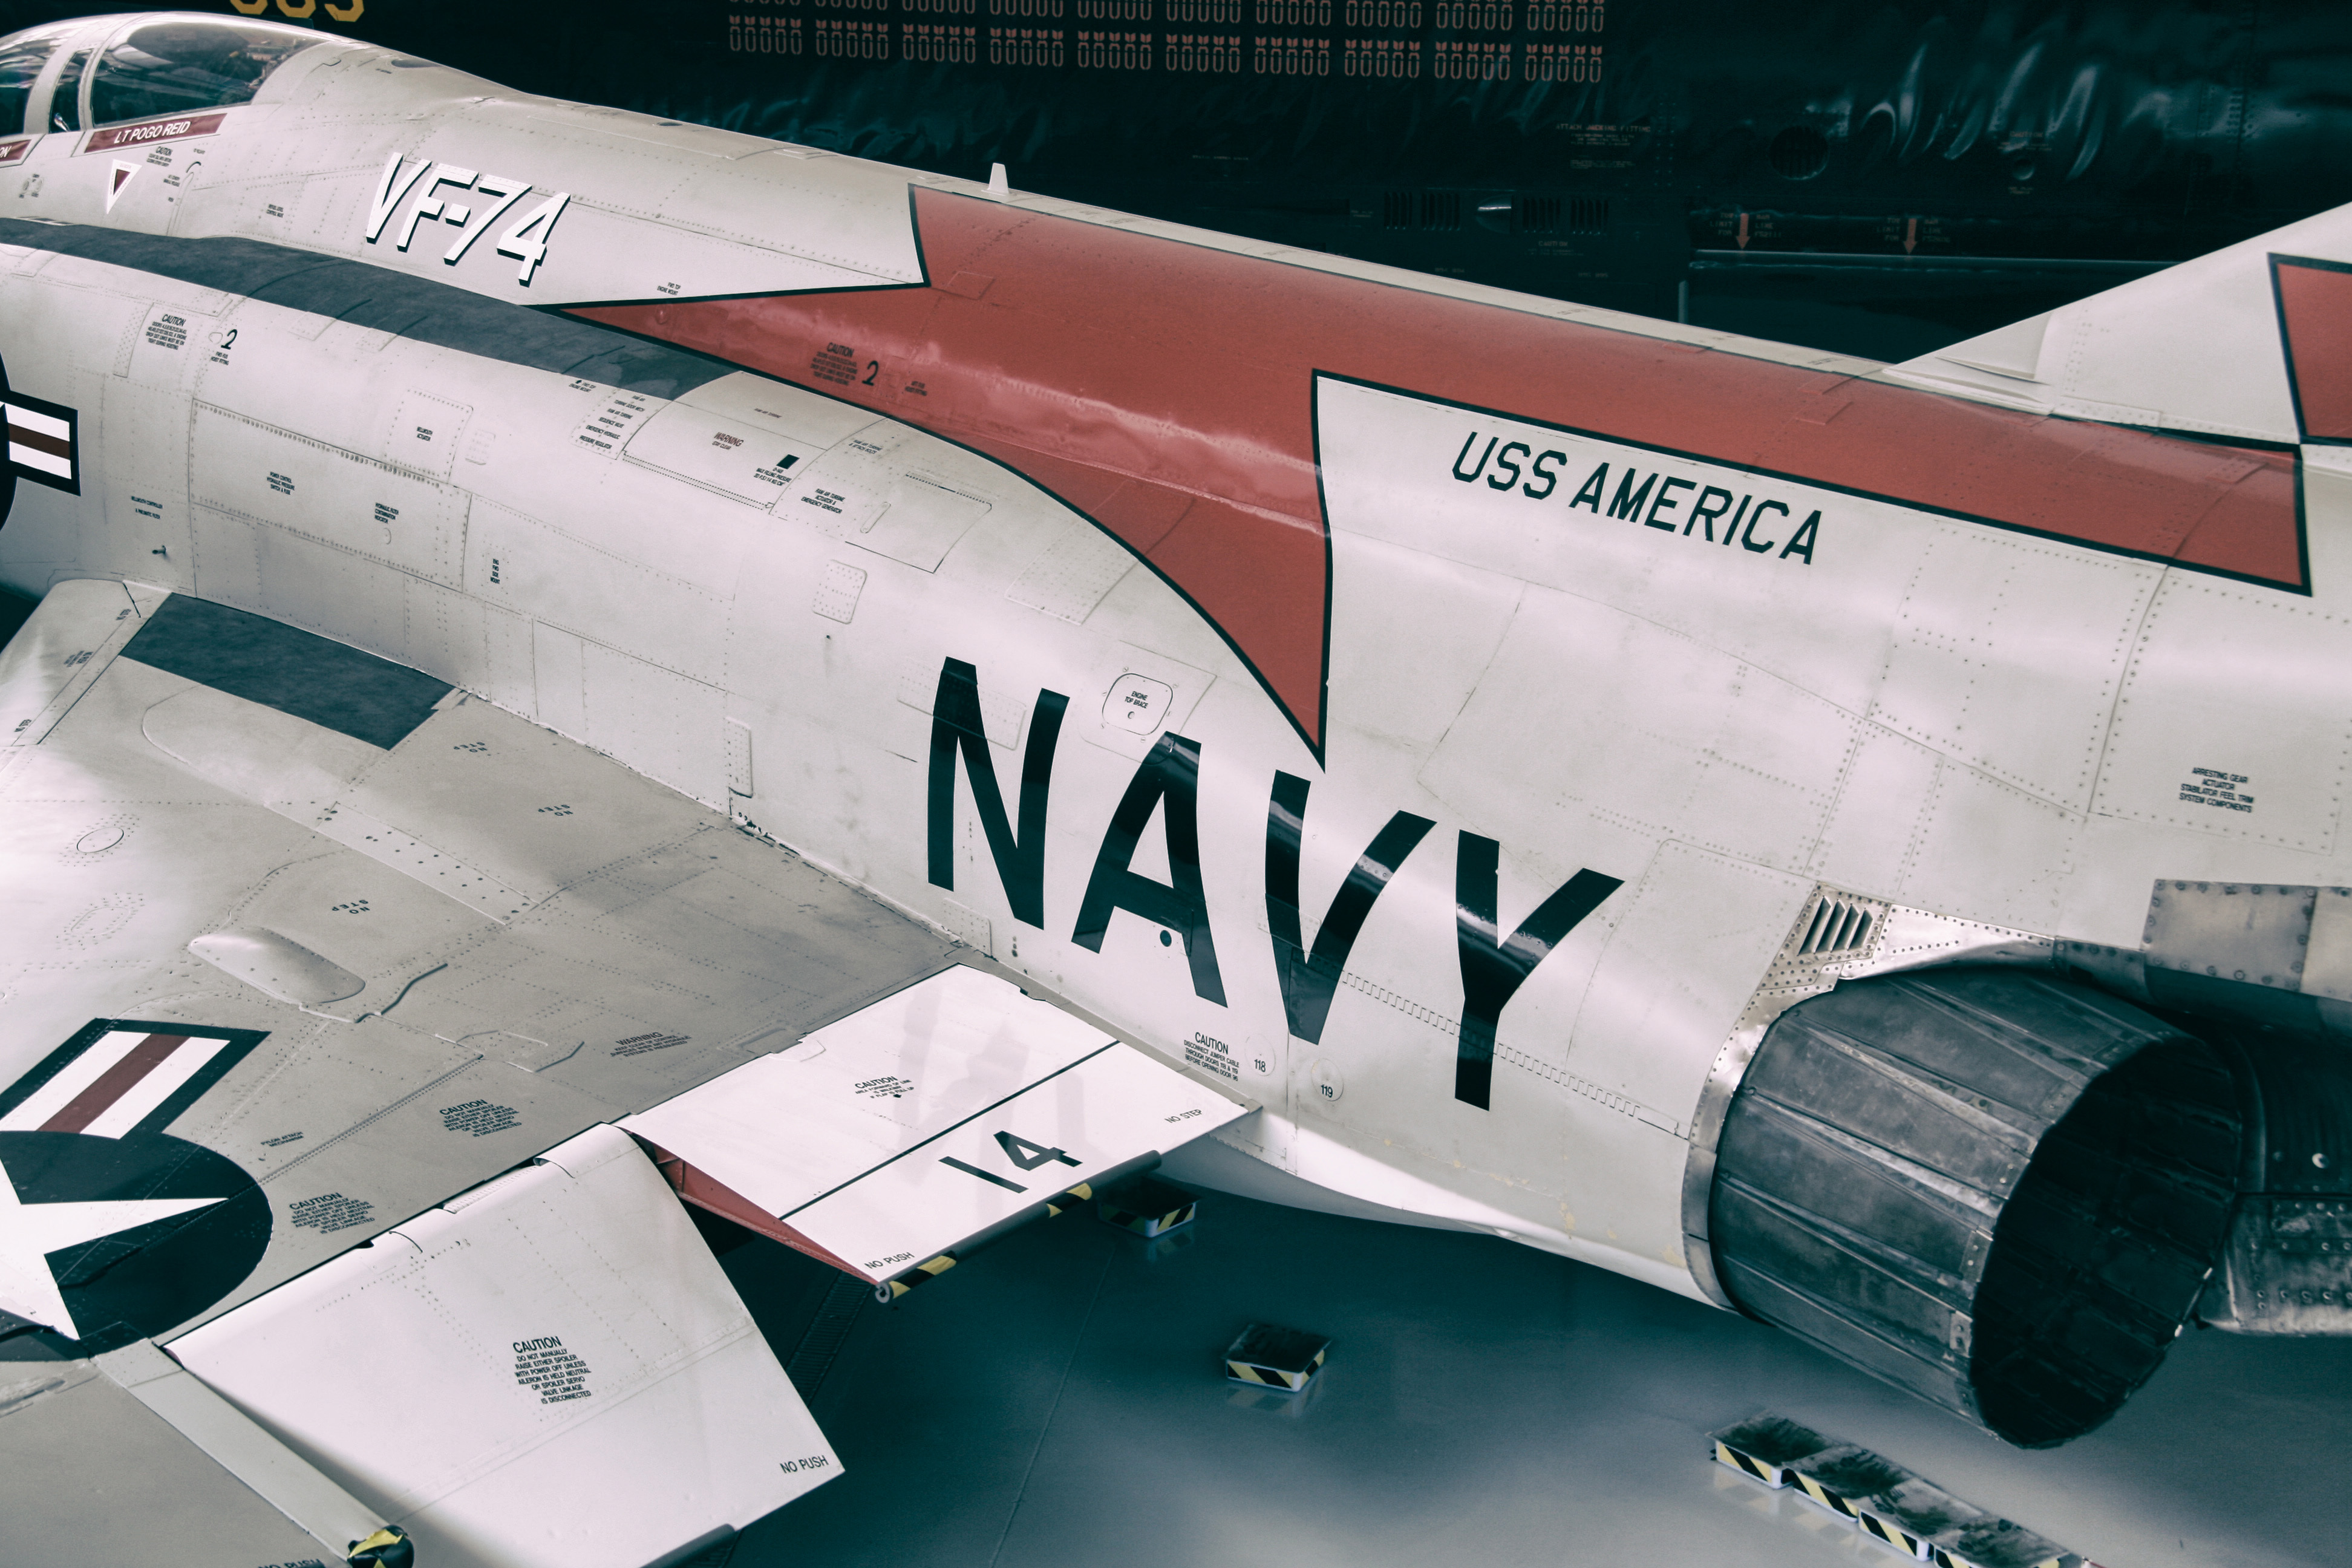
airplane, aircraft, aviation, vehicle, fighter aircraft, military aircraft, jet aircraft, aerospace engineering, flight, aerospace manufacturer, rocket powered aircraft